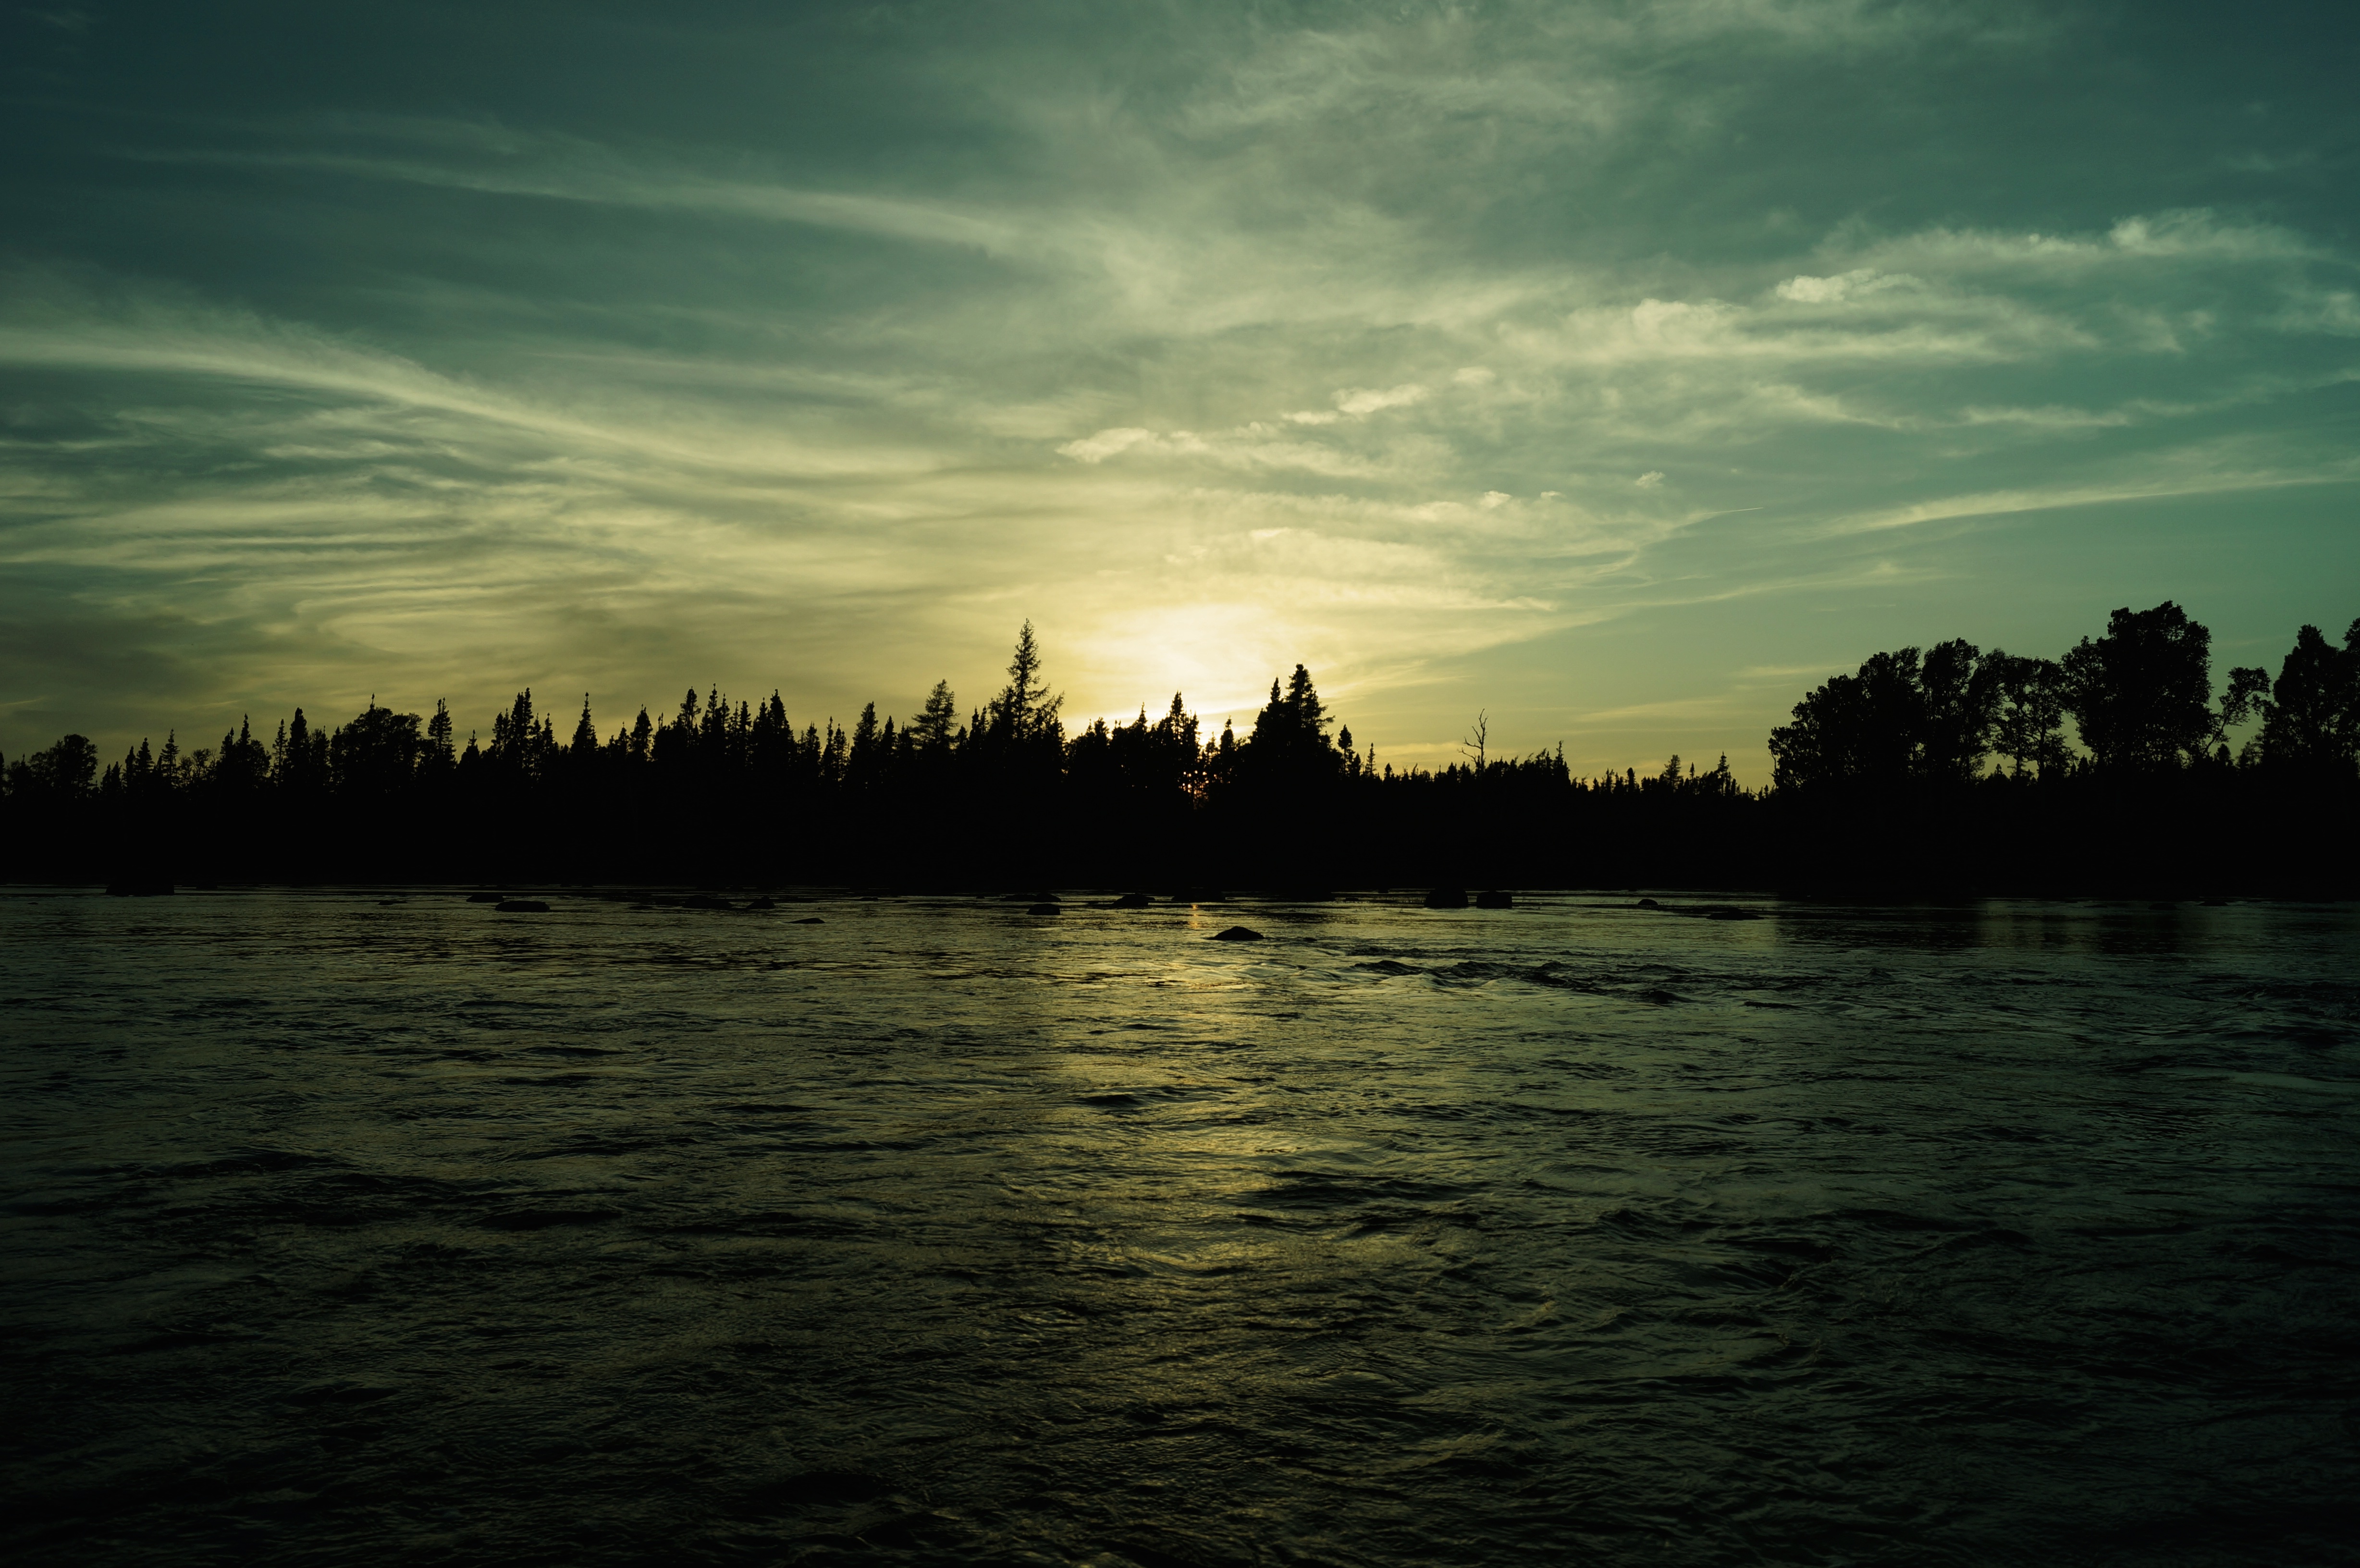
sea, nature, horizon, cloud, sky, sun, sunrise, sunset, sunlight, morning, lake, dawn, river, dusk, evening, reflection, darkness, atmospheric phenomenon